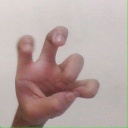
अक्षर: छ